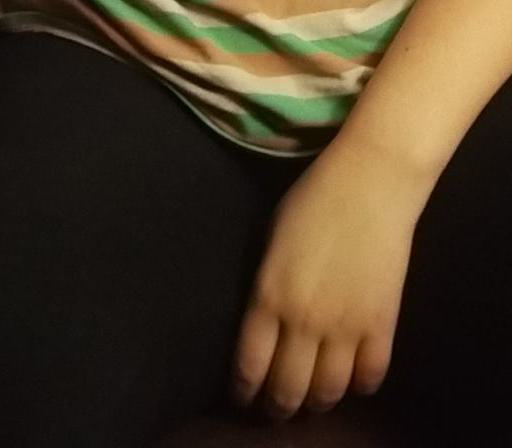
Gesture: no_gesture